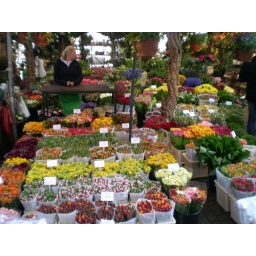
A stall in the flower market in Amsterdam. The colors are incredible.